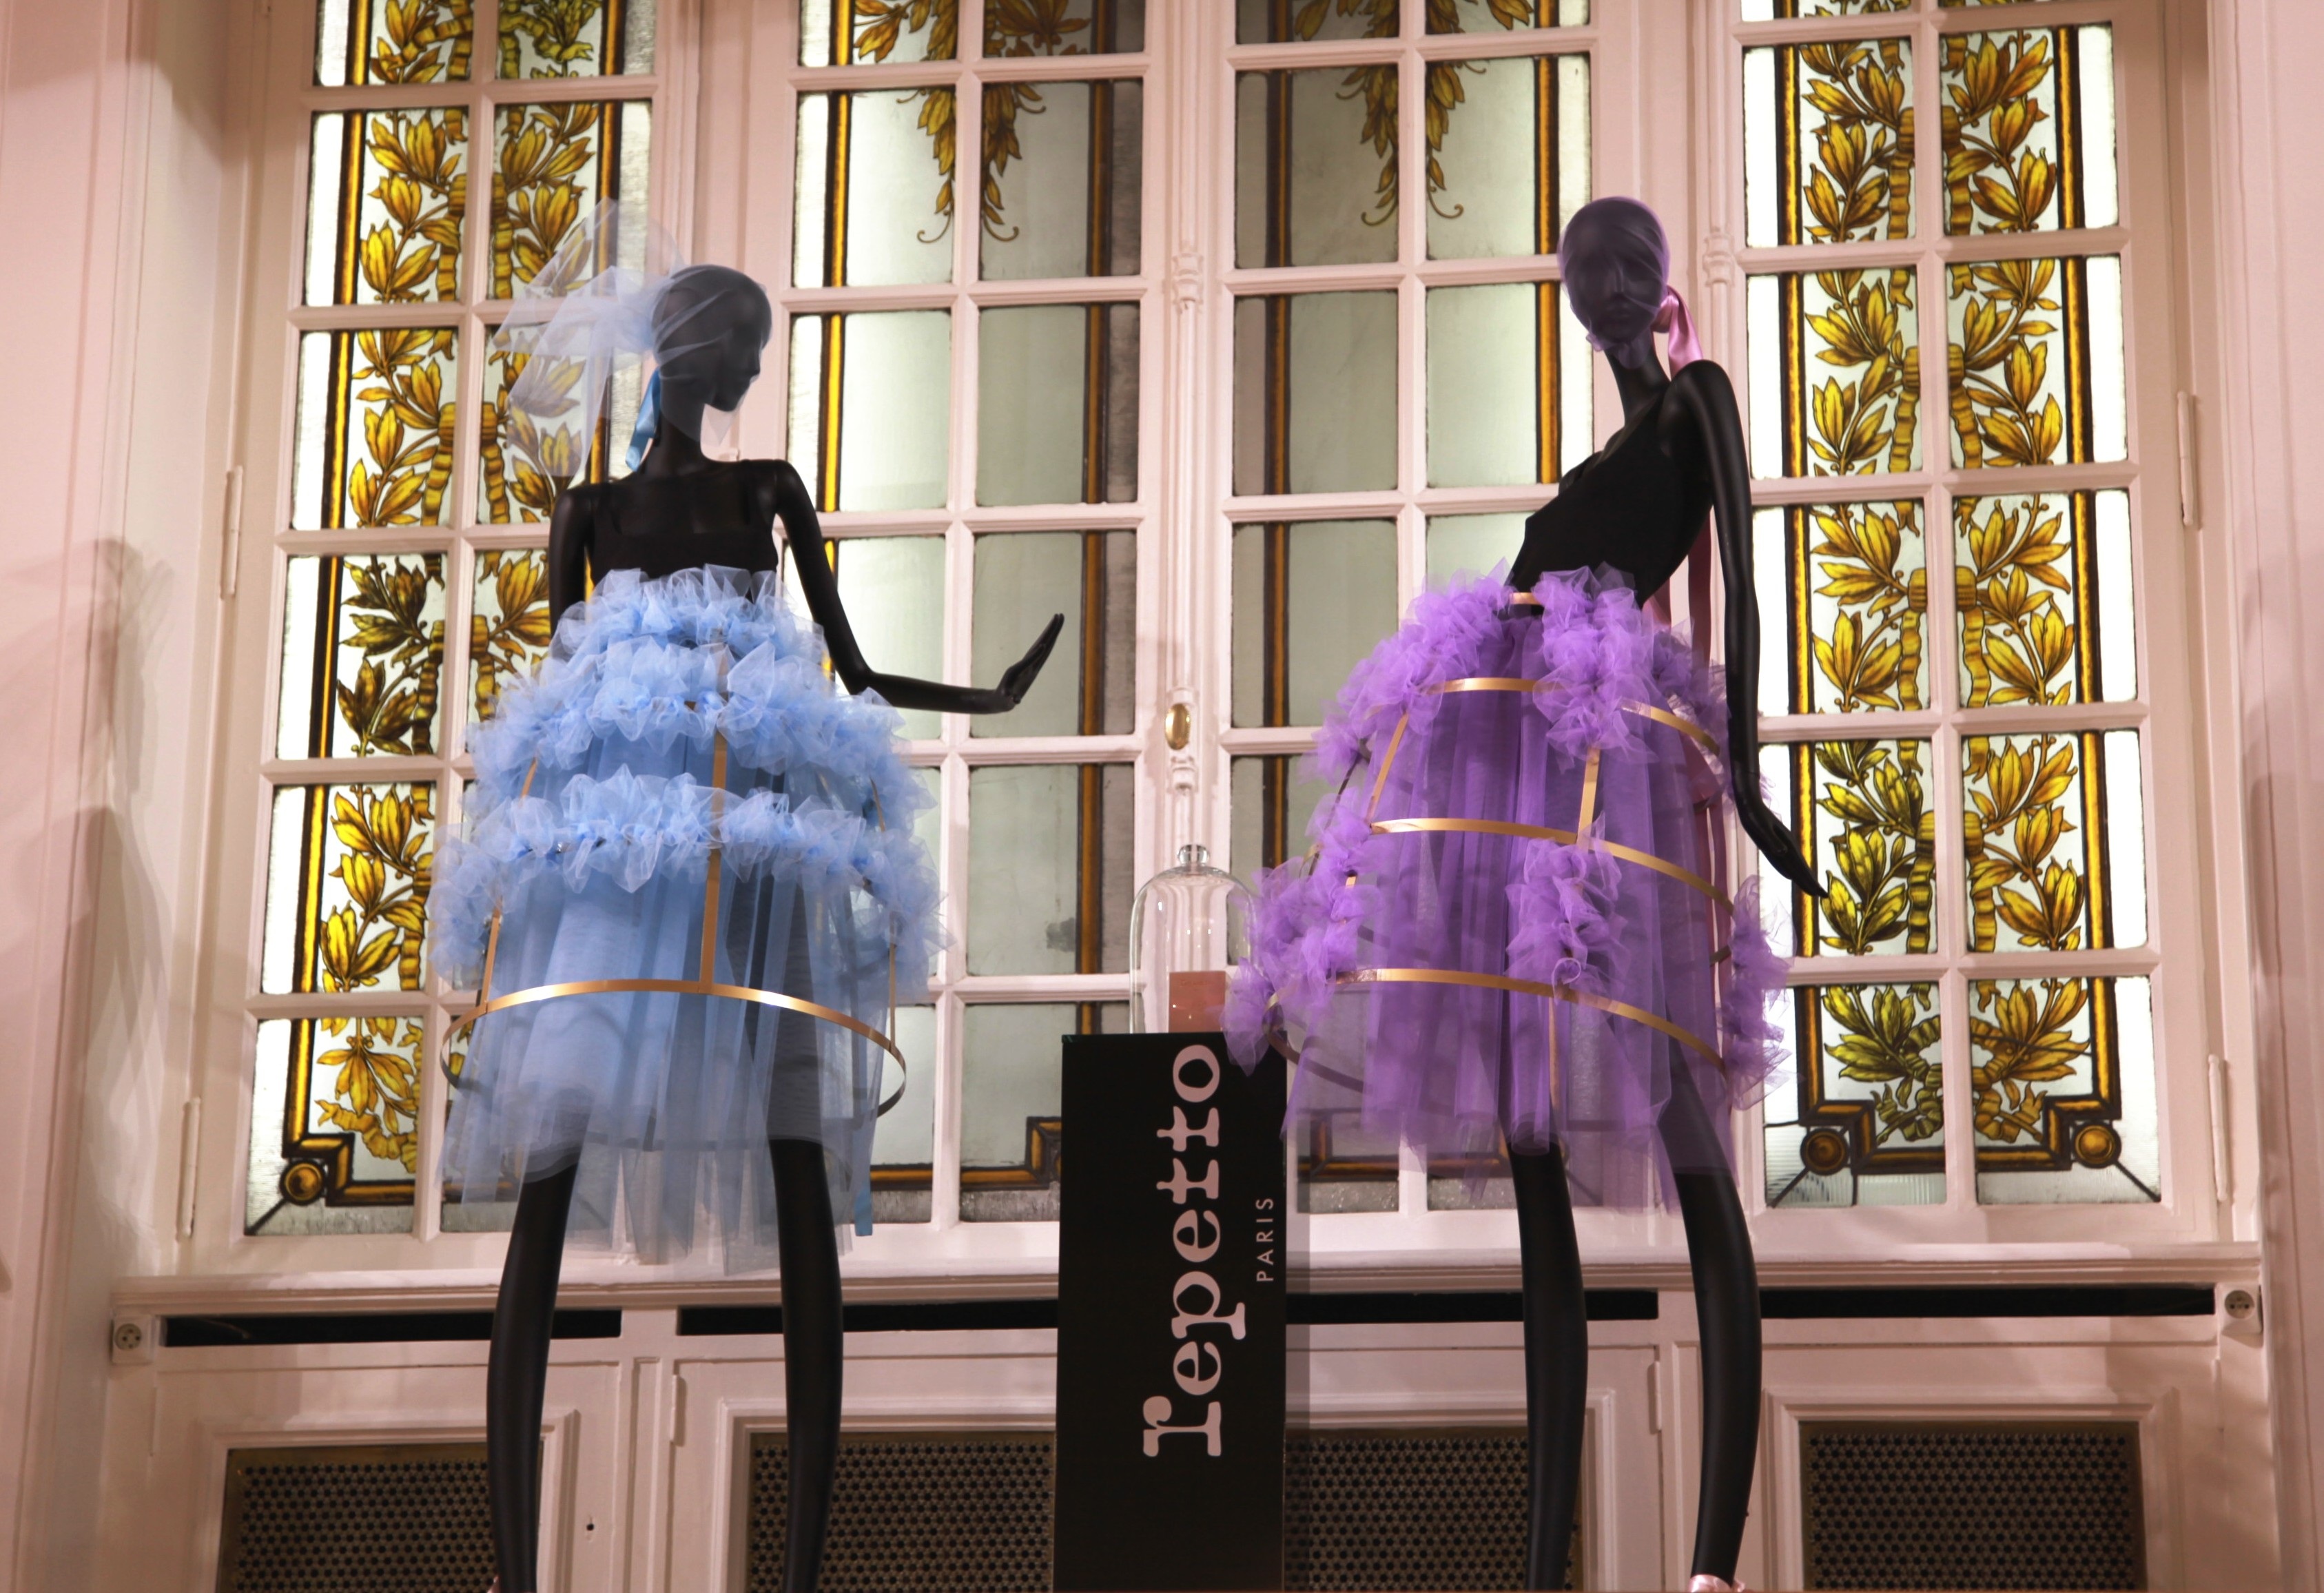
decoration, spring, color, fashion, clothing, colorful, interior design, boutique, ceremony, dress, costume, display dummy, tulle, display window, crinoline